Cuisine of New England

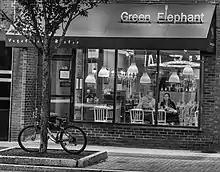
Portland has many nationally known restaurants including the Green Elephant on Congress Street.

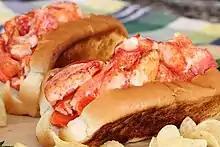
Lobster roll

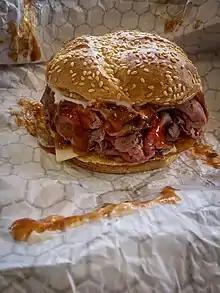
A roast beef sandwich "three way"—mayo, barbecue sauce, and American cheese

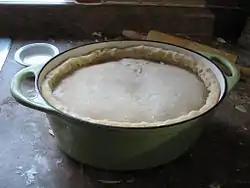
"Tourtière"

Maine is known for two sandwiches, the lobster roll—lobster meat mixed with mayonnaise and other ingredients, served in a grilled hot dog roll in the summer, particularly on the coast in locations that serve tourists—and the Maine Italian sandwich—a submarine sandwich. Baked beans are very popular in Maine. Early white settlers learned to make baked beans from the Wabanaki. They were originally sweetened with maple syrup. The Atlantic Triangular Trade caused colonists to swap molasses for maple syrup. Maine cooks prefer old style bean varieties such as Yellow Eyes, Jacobs Cattle, Soldier, and Marafax. Bean-hole beans were a staple at Maine lumber camps.